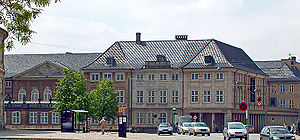
Nationalmuseet
Prinsens Palæ som i dag huser Nationalmuseet
Prinsens Palais i København, som idag huser Nationalmuseet.
Nationalmuseet er Danmarks statslige, kulturhistoriske hovedmuseum og omfatter såvel danske som udenlandske kulturers historie. Det har til huse i Prinsens Palæ ved Frederiksholms Kanal i København. Prinsens Palæ blev opført til den kronprins, der i 1746 besteg tronen som Frederik 5.